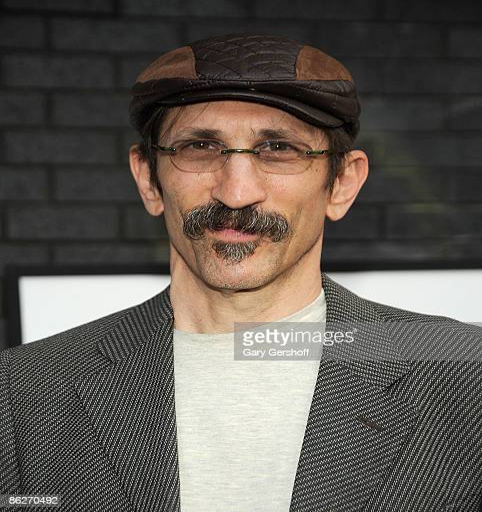
actor attends a special screening